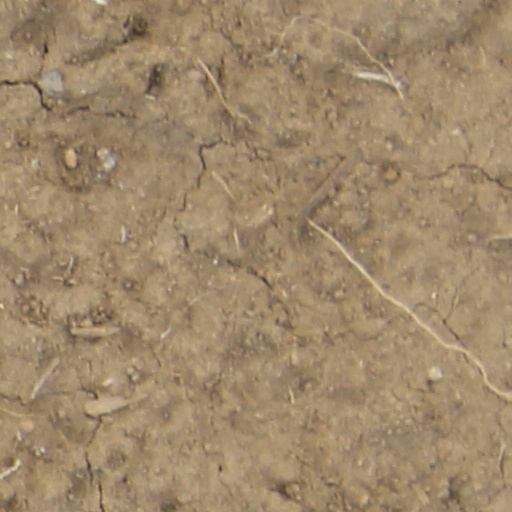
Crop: wheat